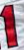
Number: 1